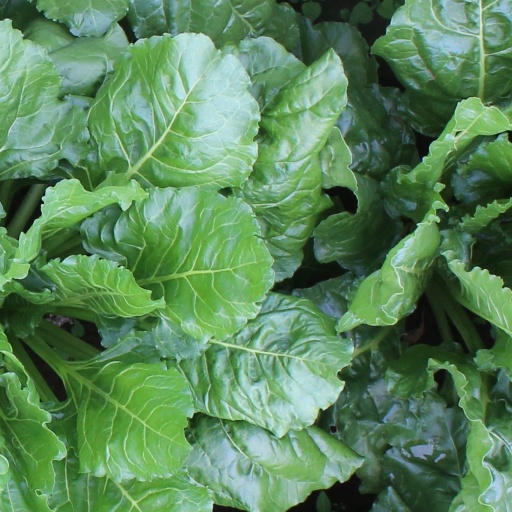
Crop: sugar beet